Eastern Rukum District

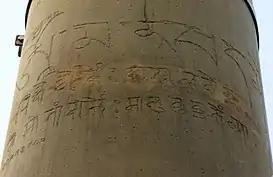

Himalayas has been a melting pot of diverse tribes and cultures since antiquity. The presence of highly-rich majority Magar culture with a complex of Kham Magar language of Sino-Tibetan language family suggests its favorable growth in Eastern Rukum south of Himalayas. In addition to this, being on the northern corridor of the Indian sub-continent, the region was also on the radius of the Indus valley civilization and influences of various warring tribes and empires such as Kirata Kingdom, Kushan Empire (Ancient Greek), Gupta Empire, Maurya Empire, Nanda Empire, Karkota Empire, Utpala dynasty, Tibetan Empire and Khasa Kingdom. Therefore, there seems to have formed a synthesis of Hinduism, Shamanism, Masto worship, Bon and Buddhism in the region over a stretch of time. After the initial Muslim conquests spanning out of Arabian lands, western and central Himalayas also served as the refuge and protection to numerous non-Muslims.